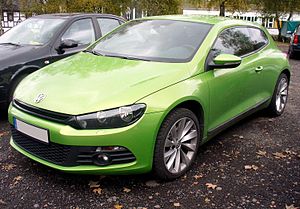
Volkswagen Scirocco / Modellerne / Scirocco III – type 137
Volkswagen Scirocco III
Volkswagen Scirocco er en bilmodel fra Volkswagen. Modellen har fået sit navn efter en afrikansk ørkenvind. Modellen blev lanceret i 1974 som efterfølger til Karmann Ghia. Karrosseriet er produceret af Karmann. Bilen er teknisk identisk med Golf, men var ment som en ungdommeligere og sportsligere alternativ, og efterfølges delvist af Golf GTI.